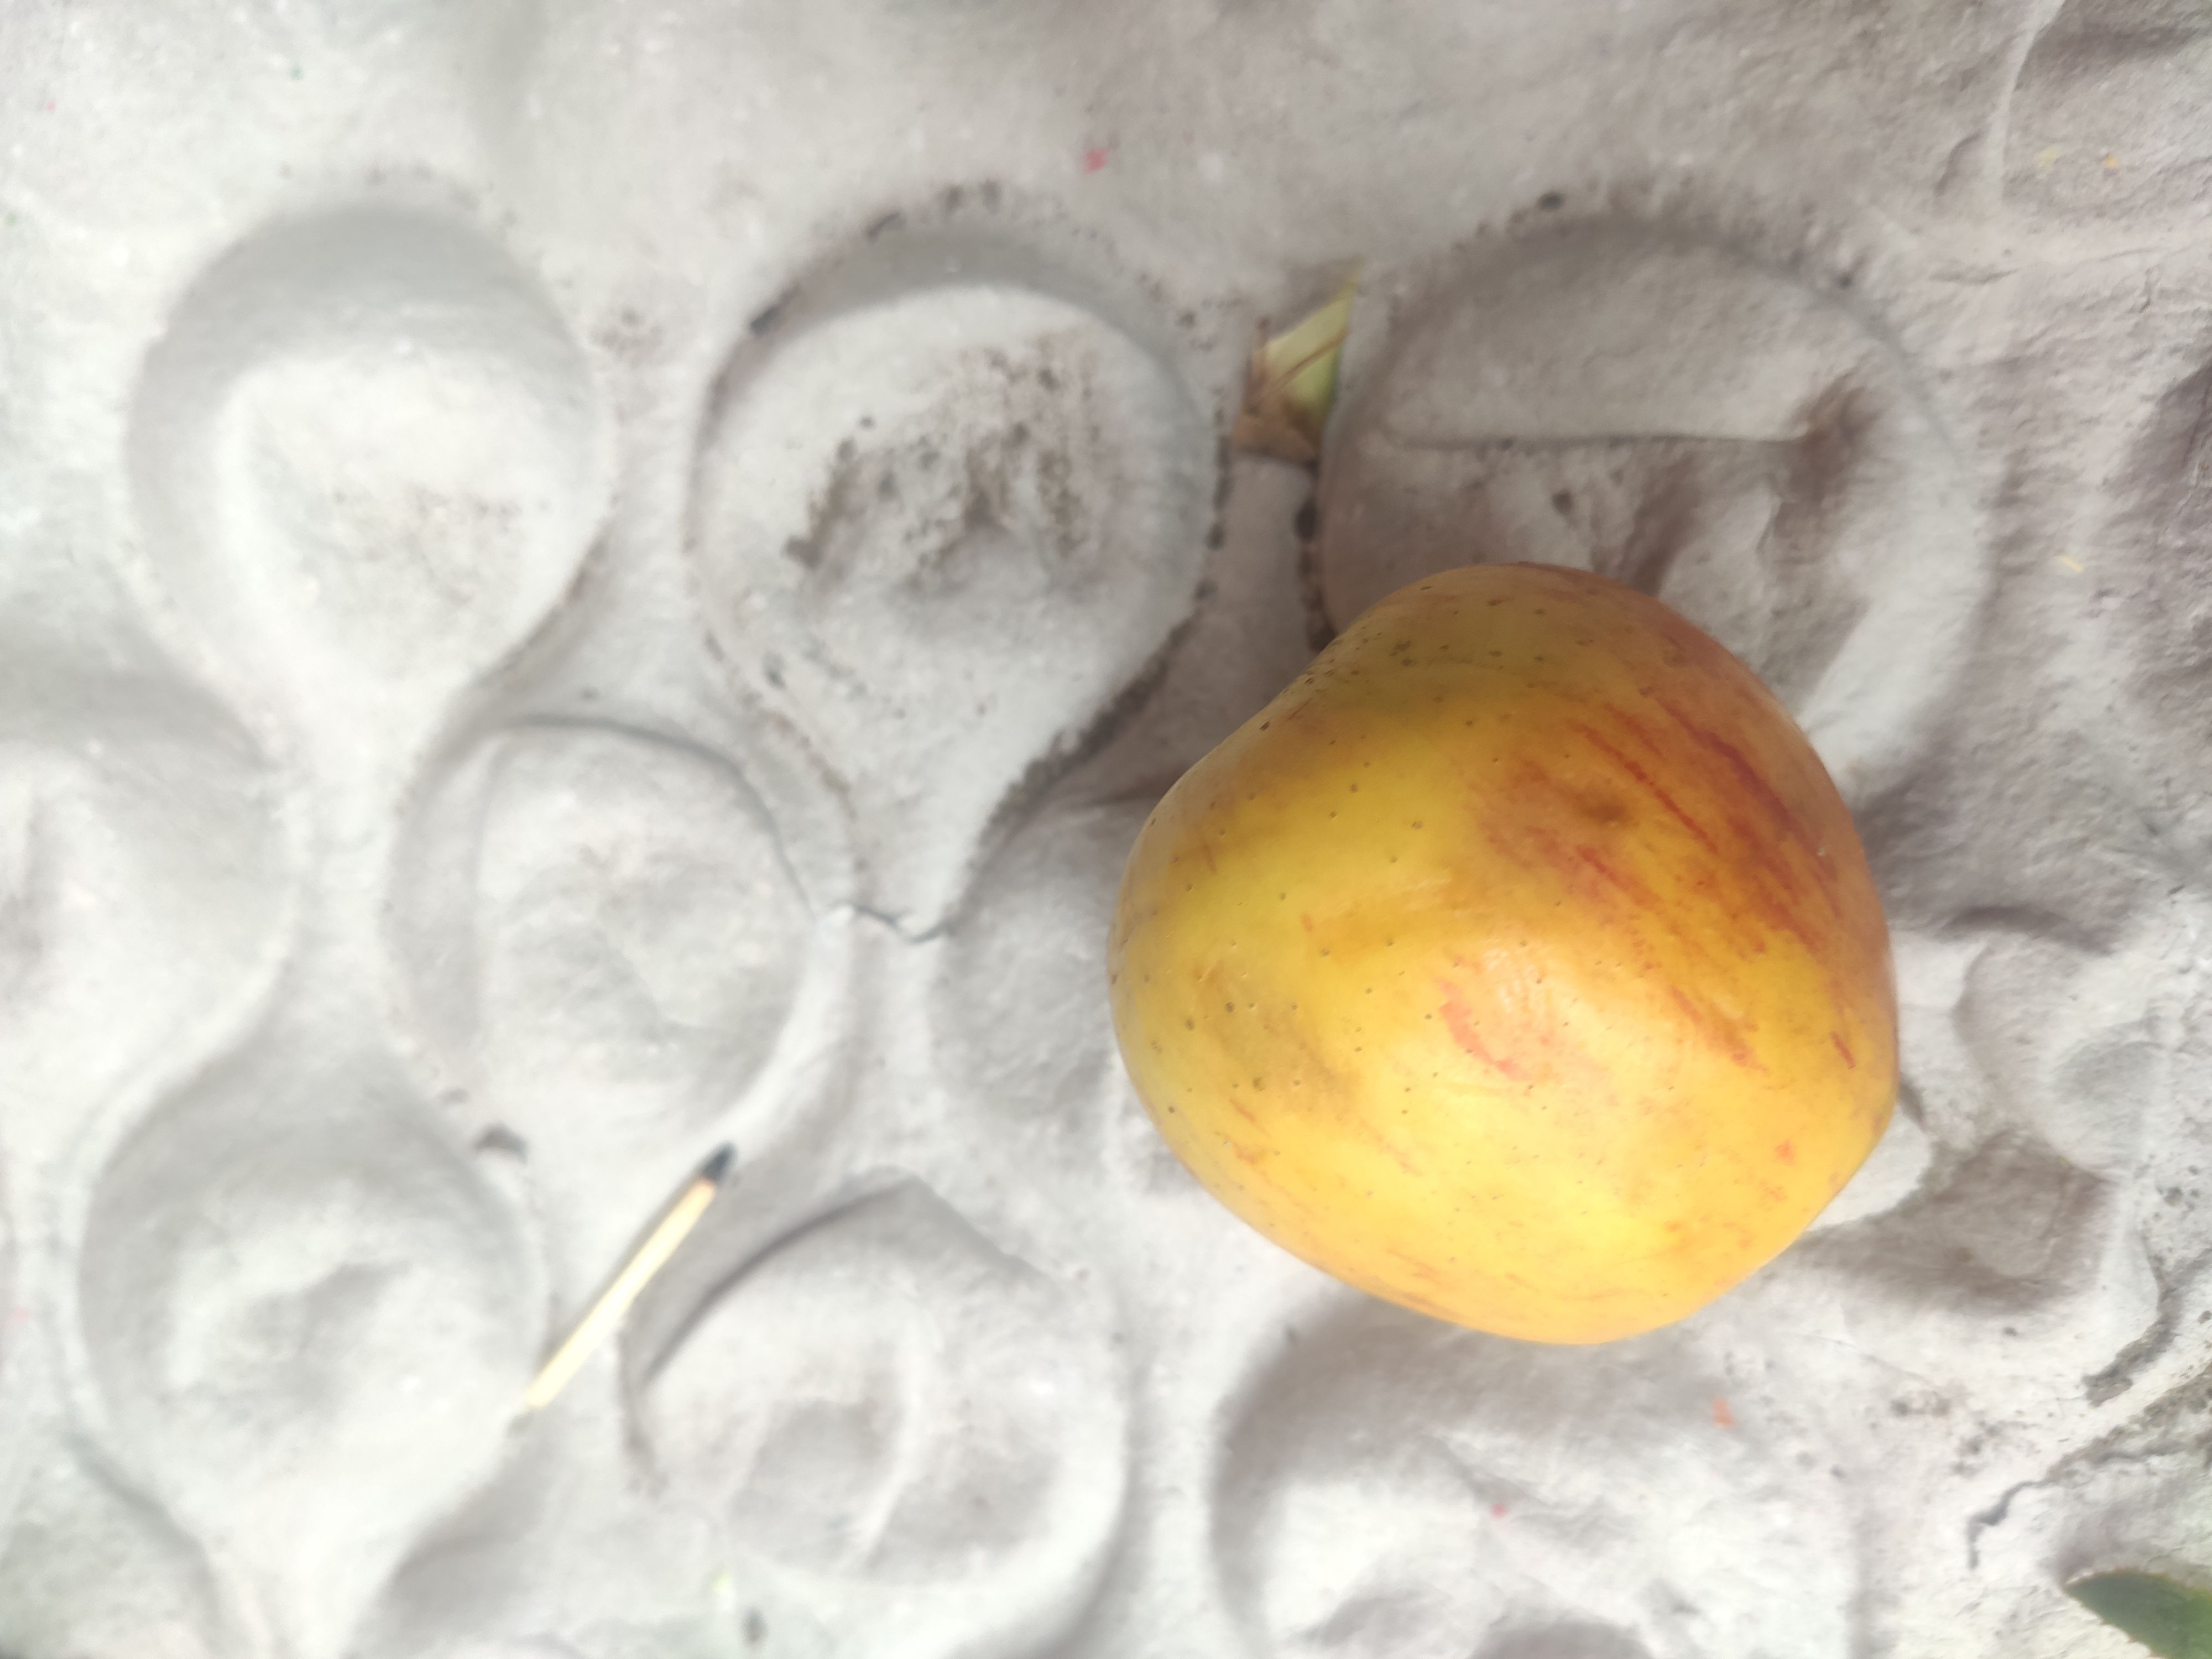
Fruit: apple
Grade: 2nd-grade